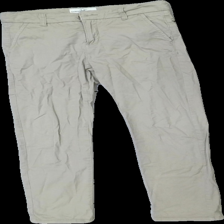
View: front
Type: Trousers
Category: Children
Brand: Hamton Republic (Kappahl)
Colors: Beige
Material: 100% cotton
Cut: Regular
Size: 152
Season: All
Stains: Minor
Damage location: bottom left
Damage 2 location: bottom right
Damage 3: fläck
Damage 3 location: middle right
Price range: 50-100
Recommended usage: Reuse
Description: beige byxor, svag fläck på ben